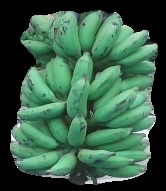
Variety: elakki-bale
Grade: grade3